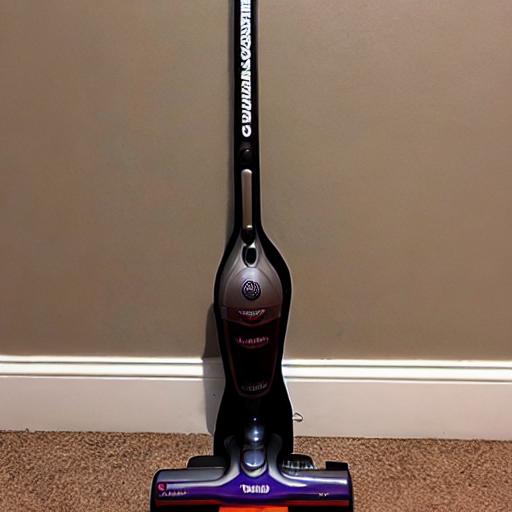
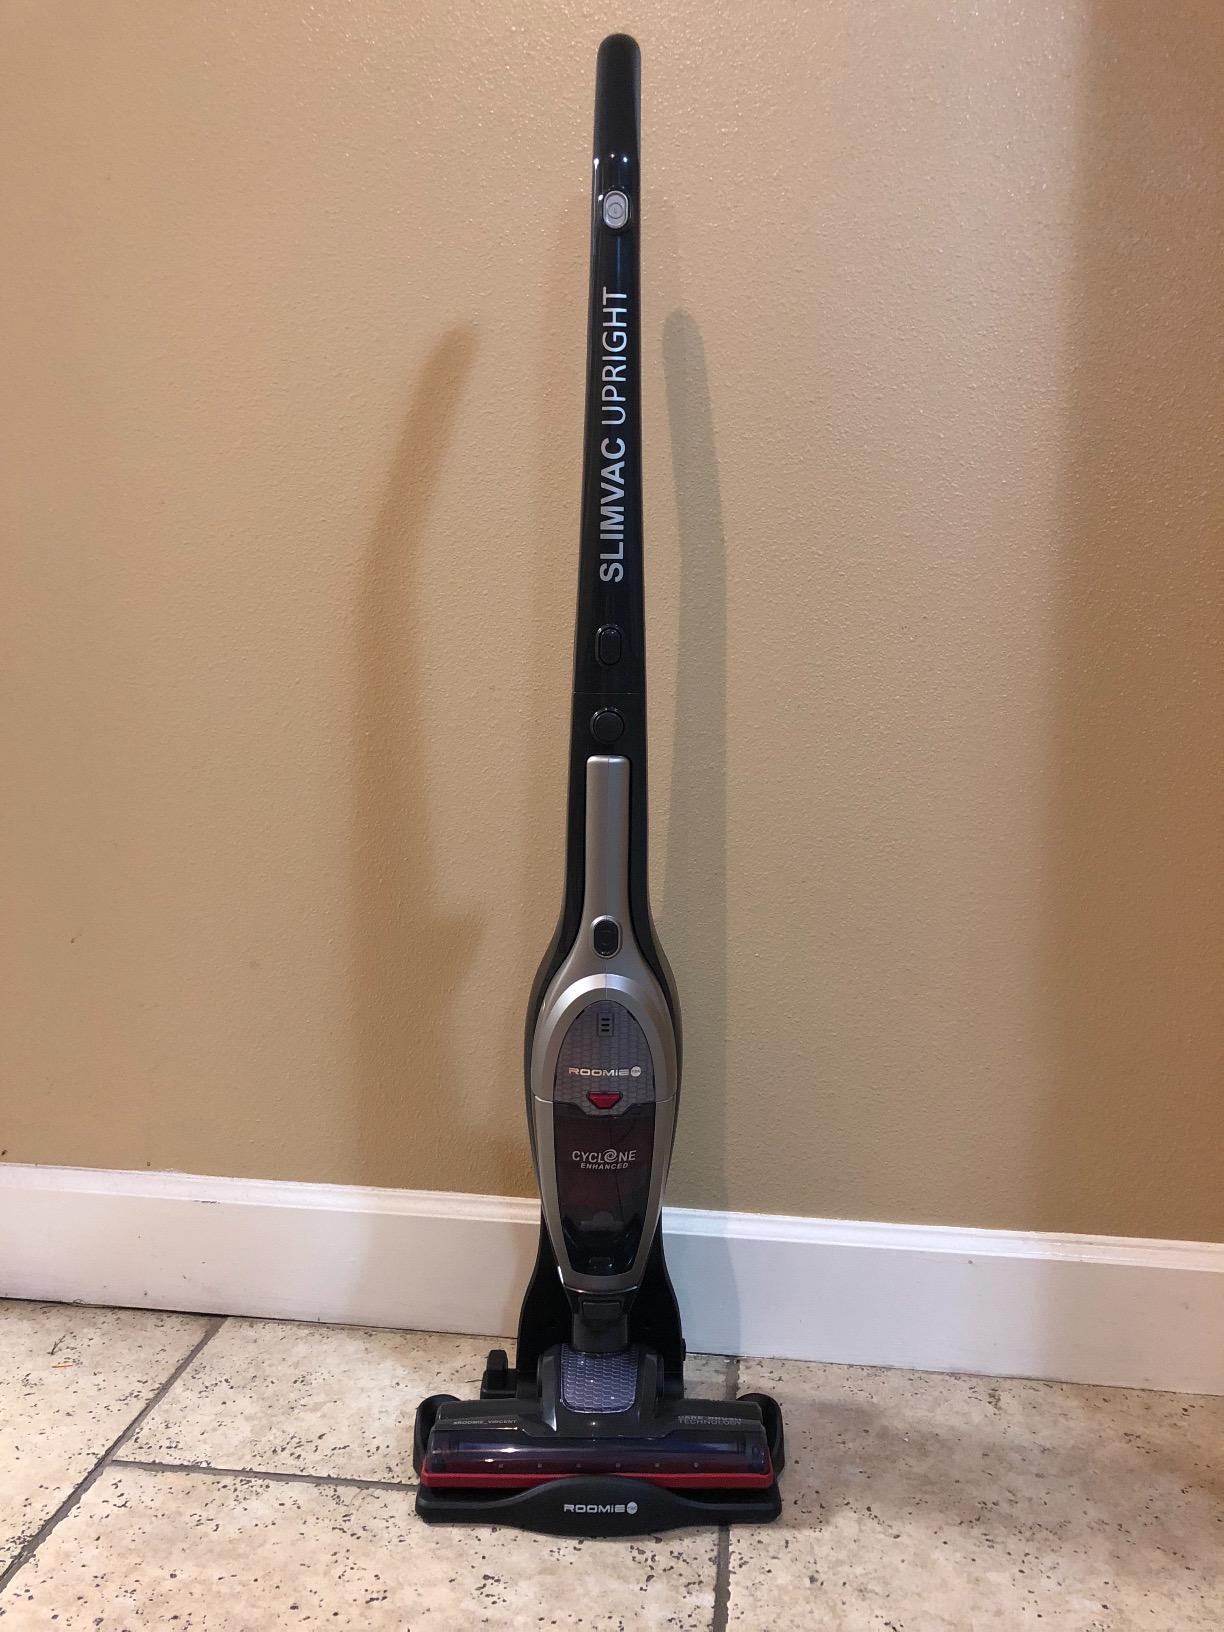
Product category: items_vacuum
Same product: no